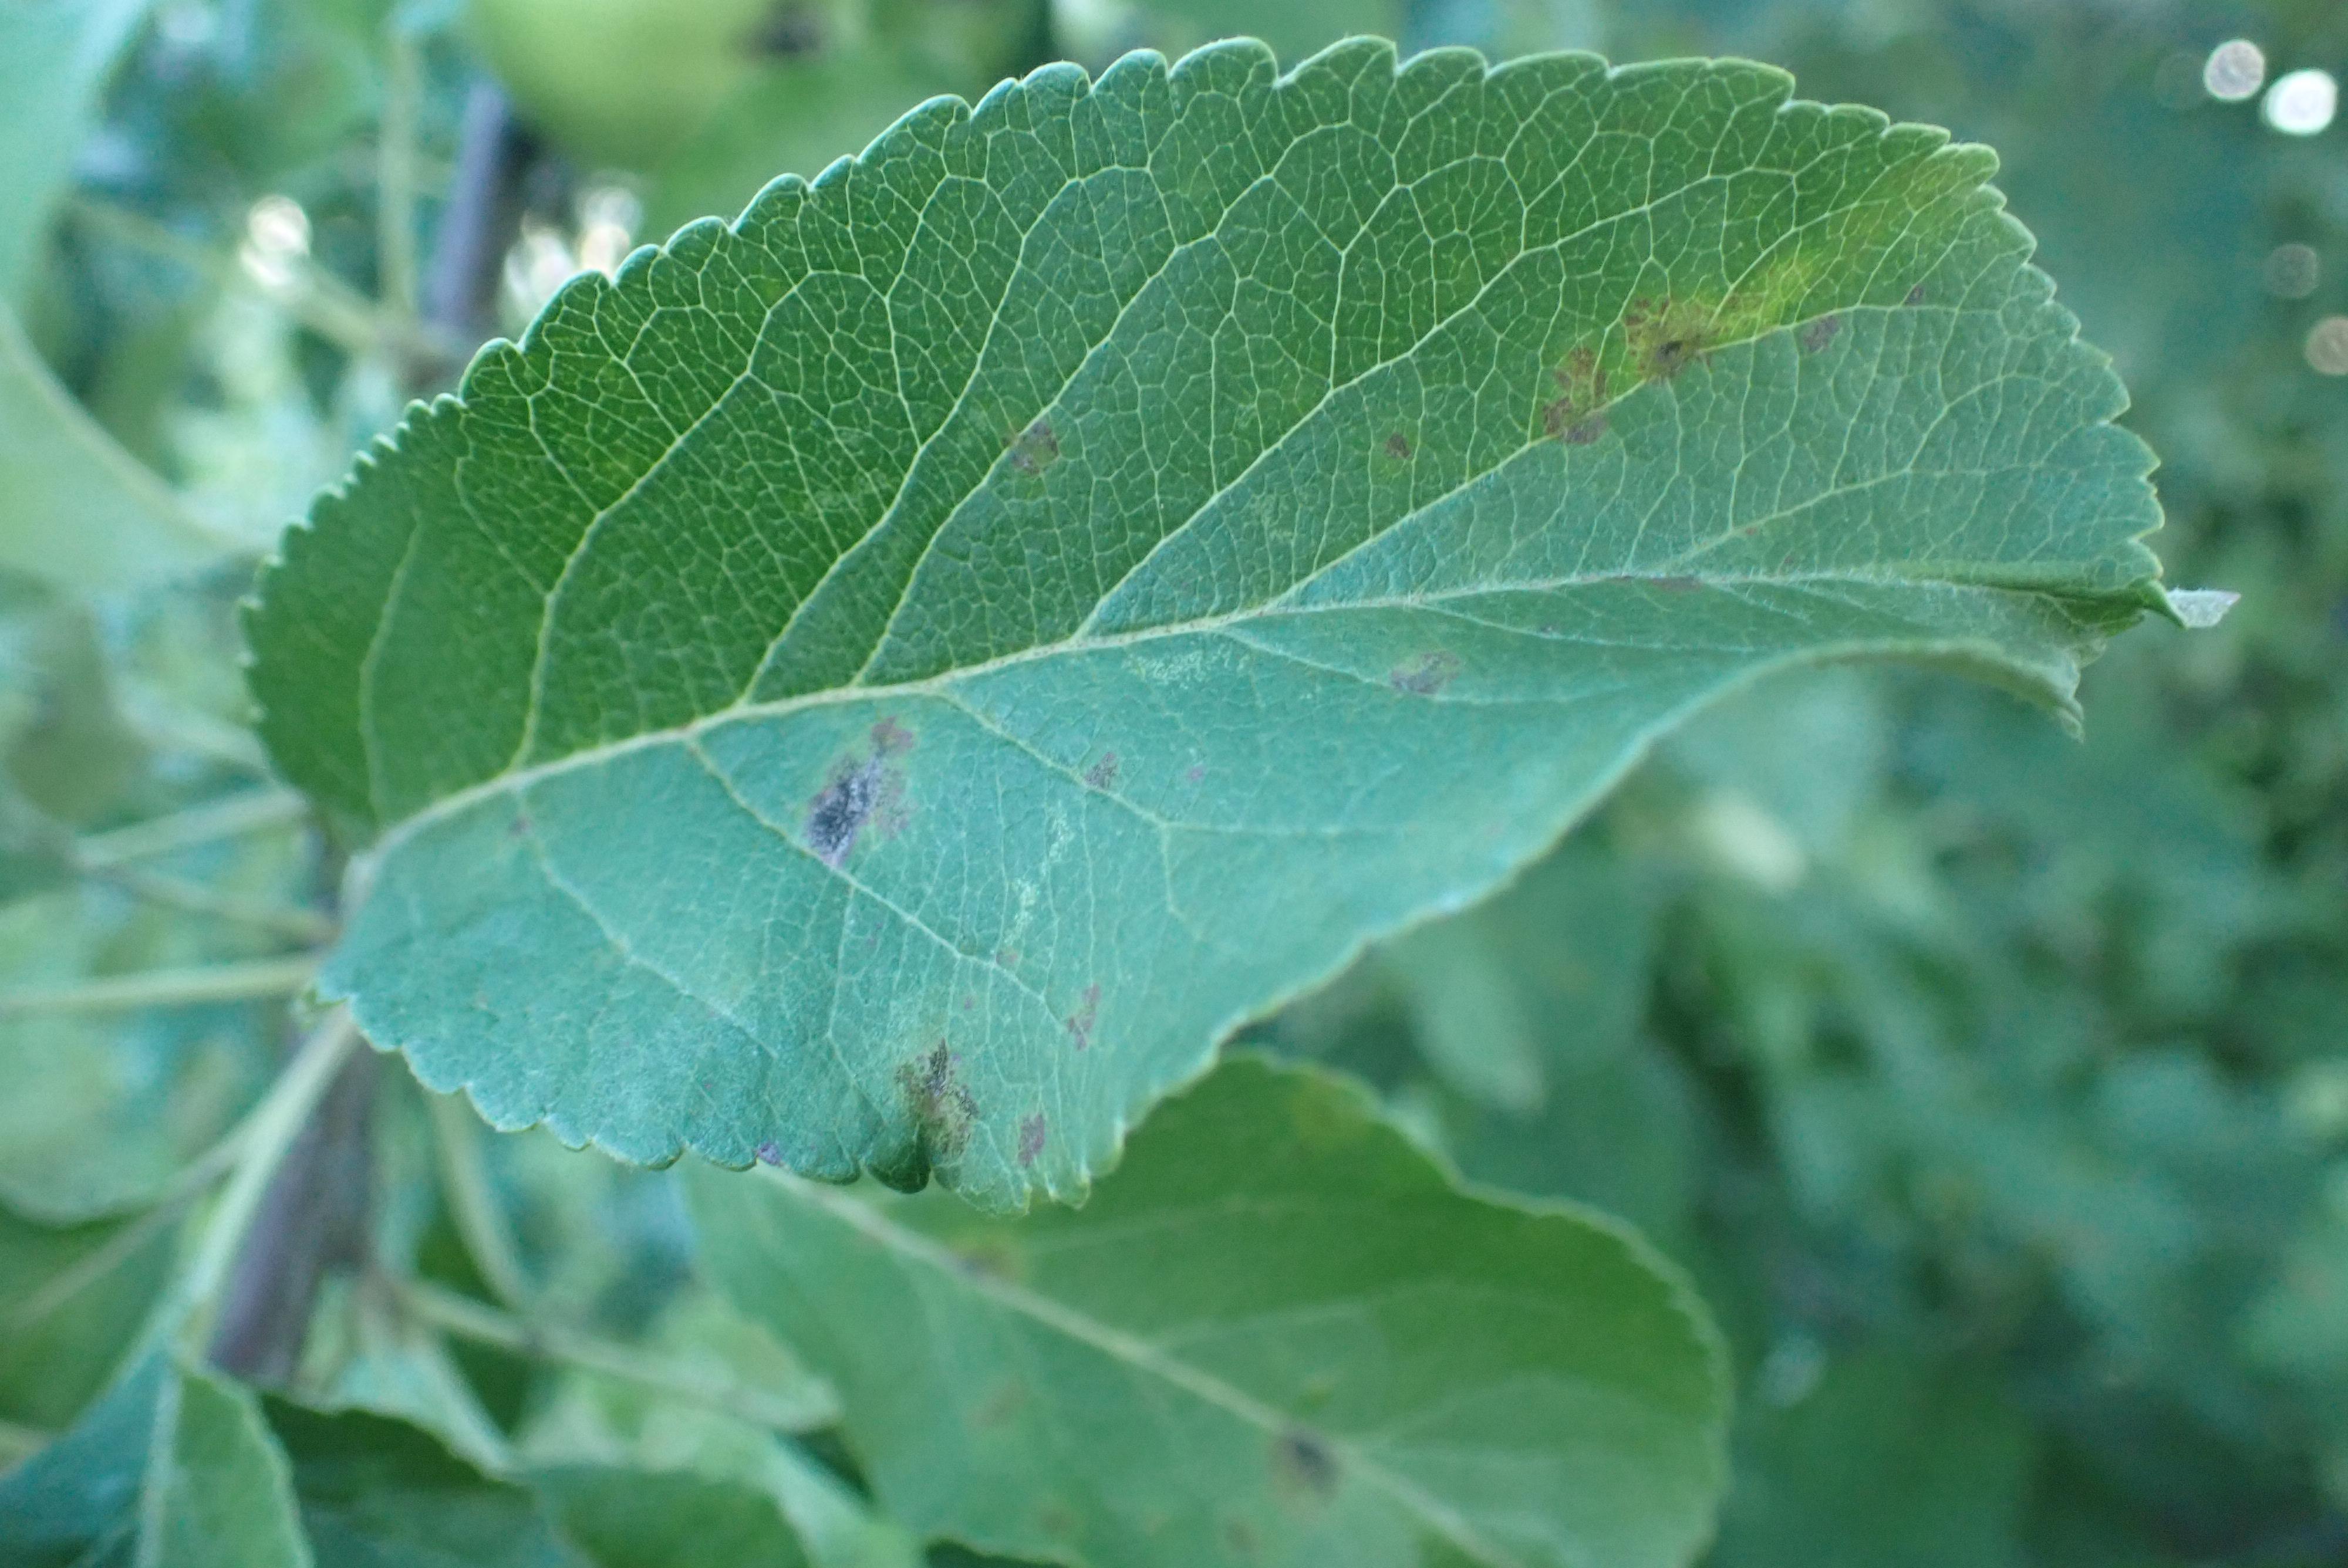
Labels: scab